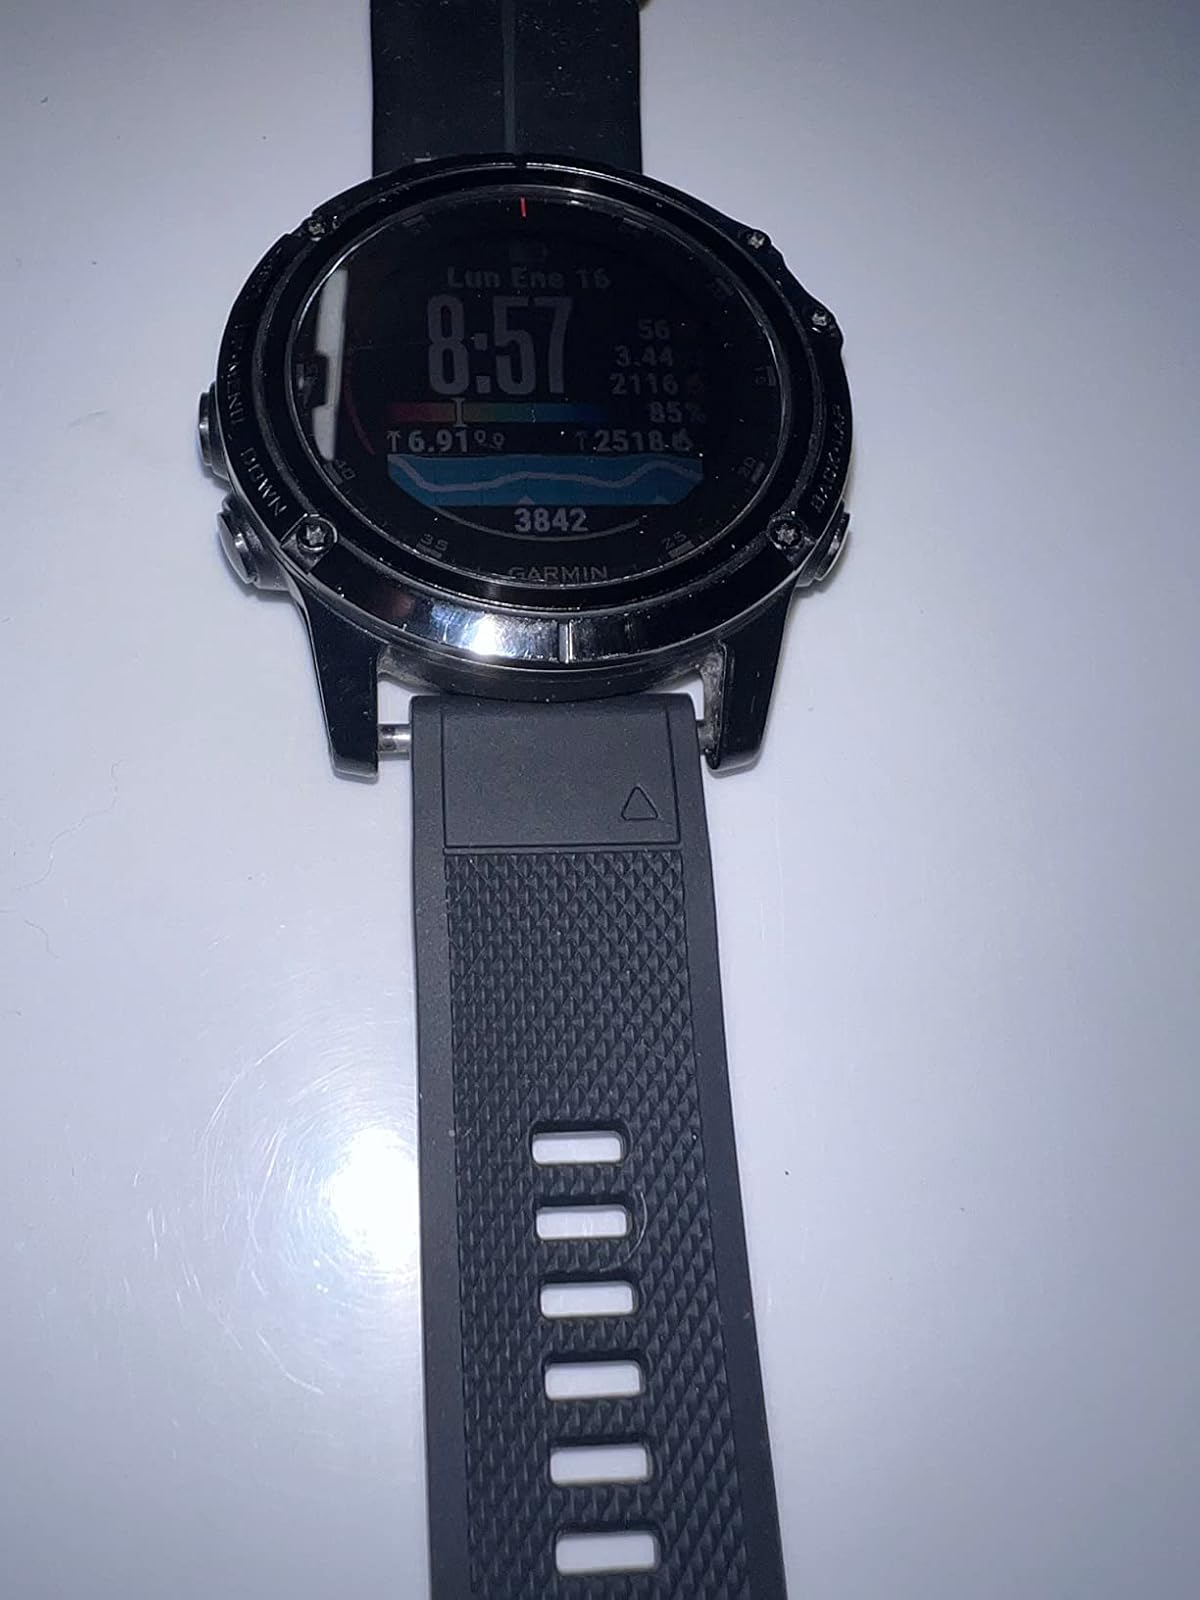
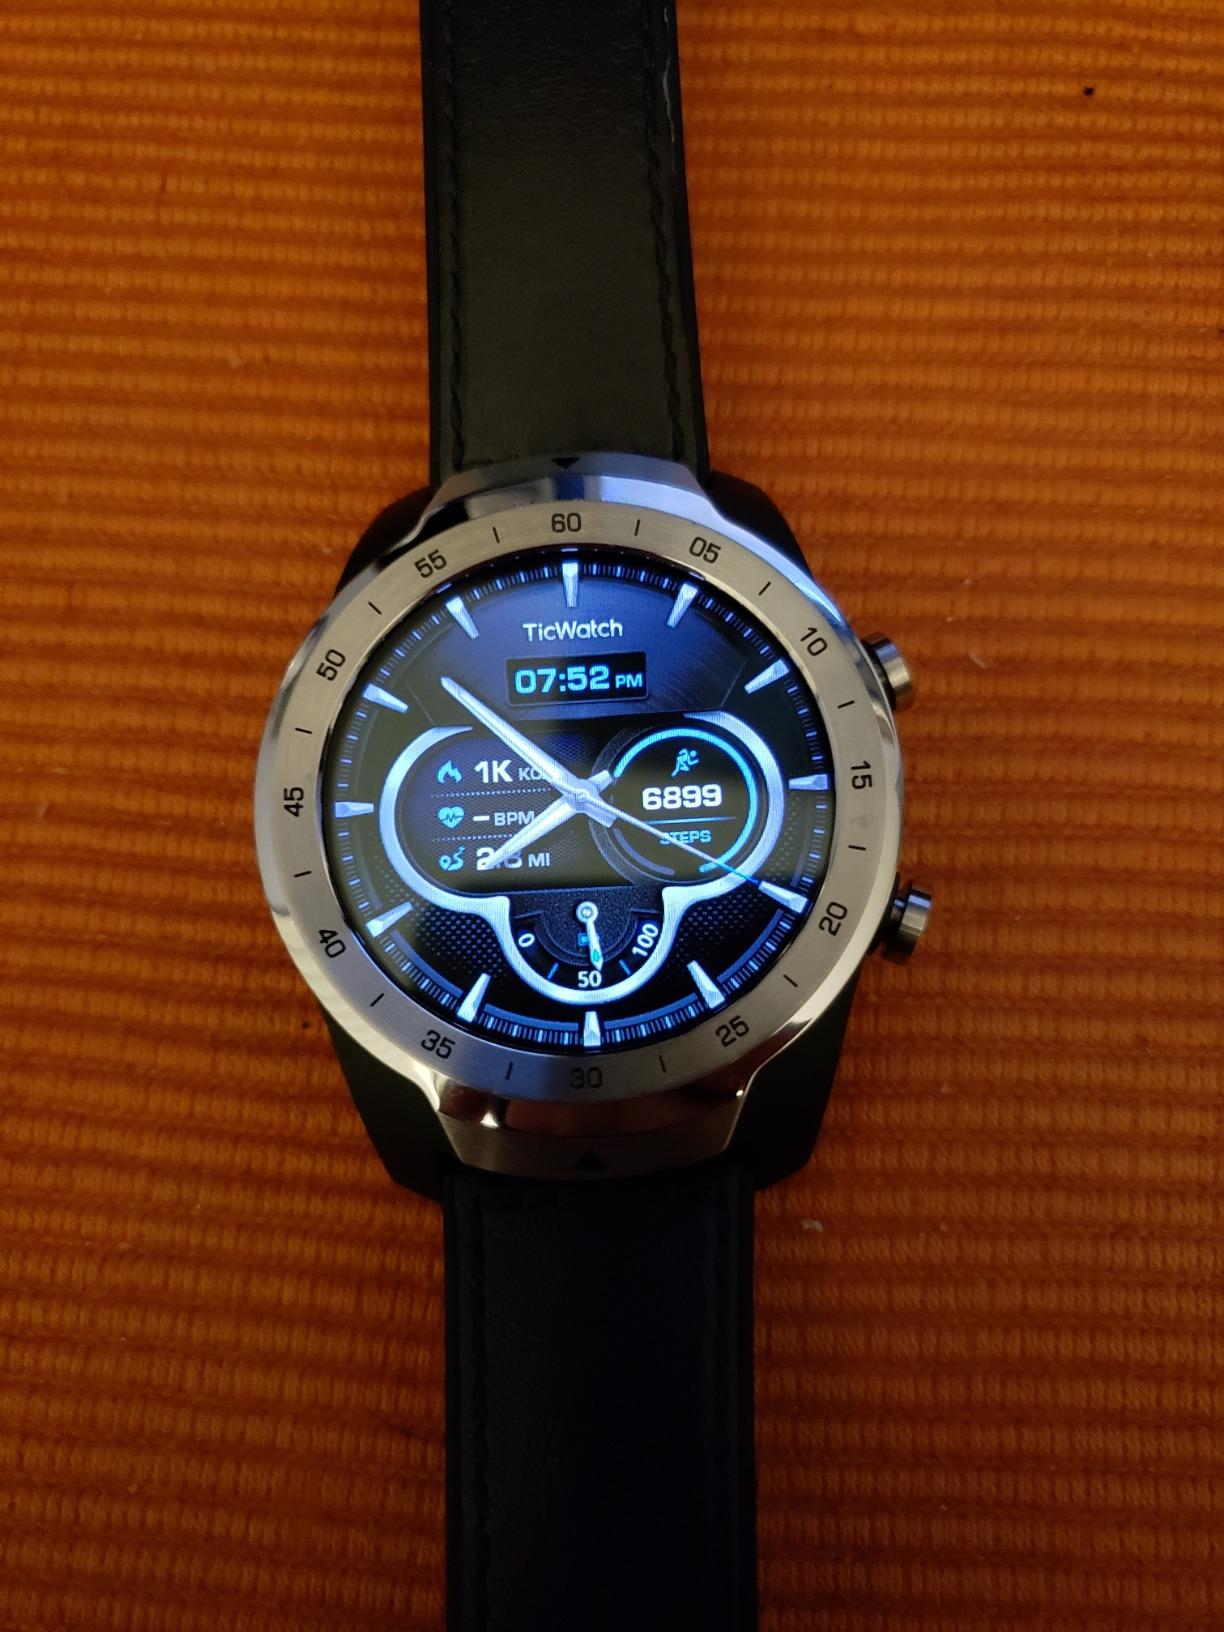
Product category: smartwatch
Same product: no